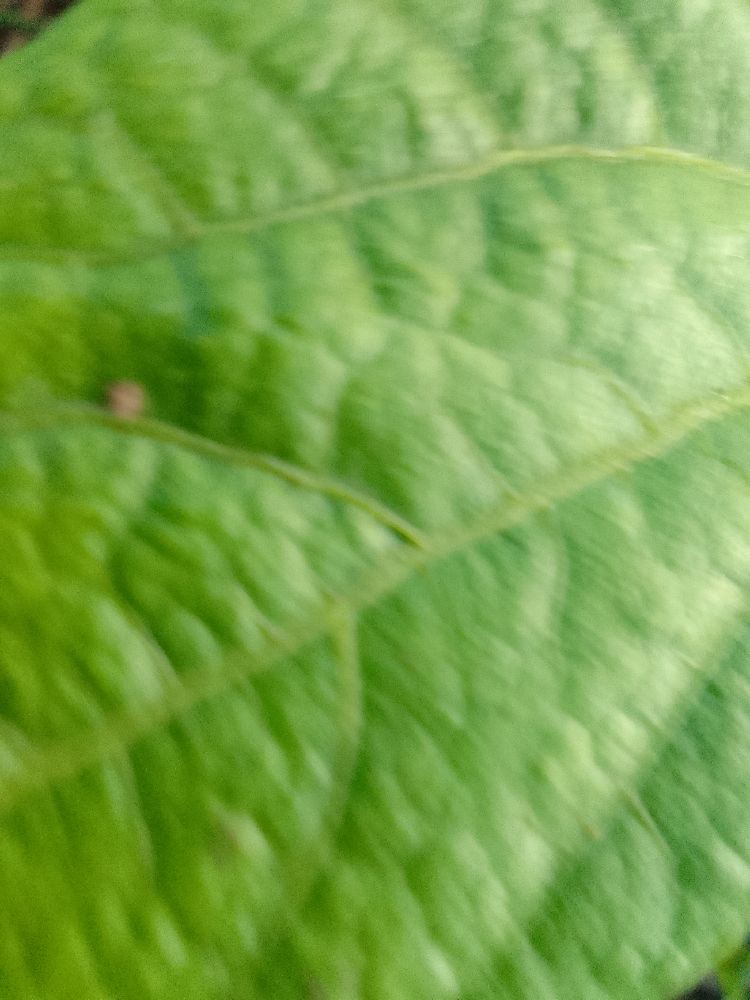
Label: healthy